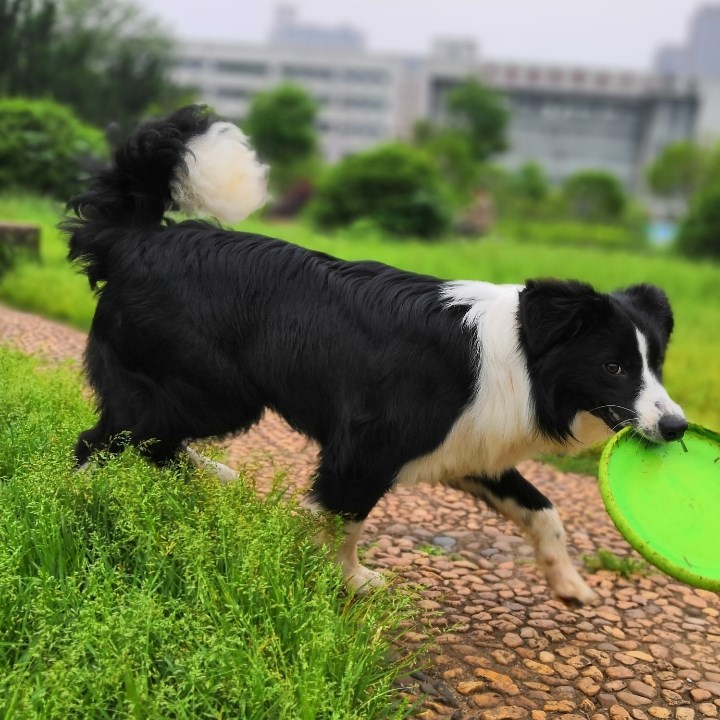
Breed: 2594-n000109-Border_collie